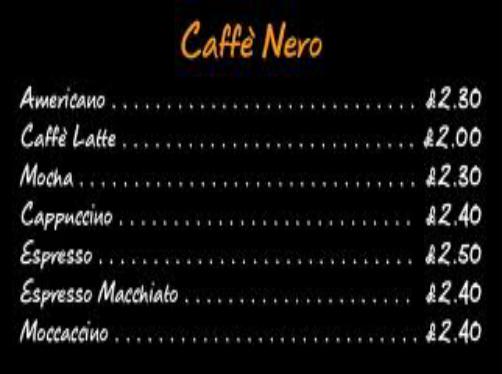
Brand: Caffe Nero
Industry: Food